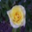
Label: rose